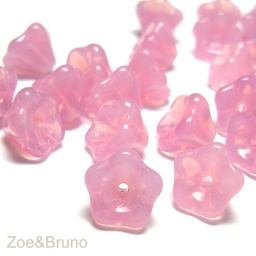
Czech glass bell flowers in a slightly milky, translucent pink color base. See my profile for more information. =)